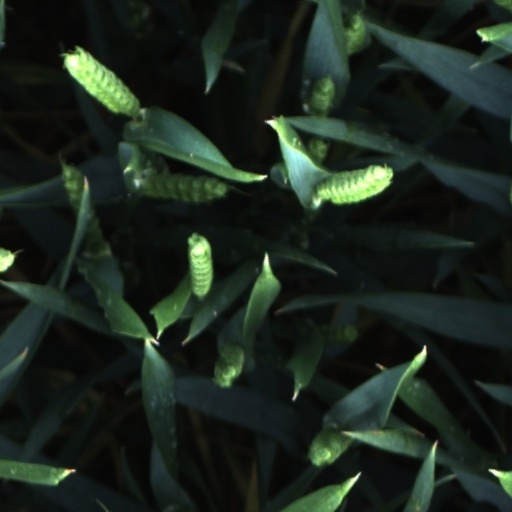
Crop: wheat